Emirates Nuclear Energy Company

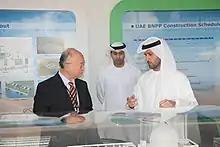
United Arab Emirates Mr. Mohamad Al Hammadi (right), Chief Executive Officer of ENEC, together with Ambassador Hamad Al Kaabi (middle), Resident Representative of the United Arab Emirates to the IAEA, brief IAEA Director General Yukiya Amano at the Barakah nuclear power plant Visitor Centre

Since ENEC's establishment, the organization has hosted many high-profile delegations to its site at Barakah site to witness the progress being made in the delivery of the organization's first nuclear energy plants.